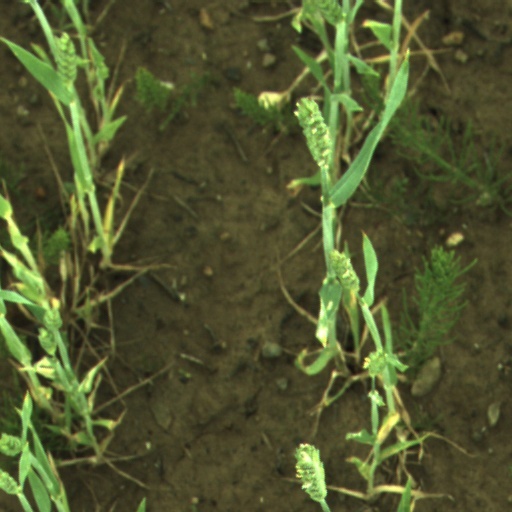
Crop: wheat